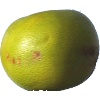
Label: Pomelo Sweetie 1